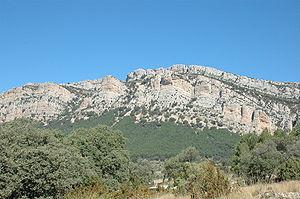
La serra del Montsec est une chaîne montagneuse calcaire d'environ 40 km de long et de 187 km² de superficie située dans la province de Lérida et dans la province de Huesca en Espagne.
Le piémont pyrénéen, ou piedmont pyrénéen, correspond à la zone de piémont des Pyrénées, tant côté nord en France que côté sud en Espagne. Il désigne une zone de relief de basses montagnes ou de collines, relativement peu accidentée, et constituée en surface de déjections détritiques ou minérales dues à l'érosion de part et d'autre de la chaîne des Pyrénées qui s'étale suivant un axe longitudinal.